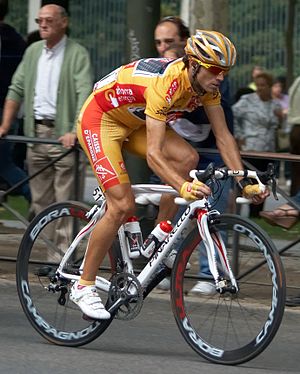
Alejandro Valverde / Grand Tour-resultater i klassementet
Alejandro Valverde i Madrid på Vuelta a España 2009
Alejandro Valverde Belmonte er en spansk professionel landevejsrytter. I en alder af 27 år blev han udråbt til en af de mest talentfulde cykelrytter af sin generation. Valverde er en alsidig rytter, idet han kombinerer flere talenter: Valverde er en god bjergrytter, og han kører en fornuftig enkeltstart og er ofte blevet betragtet som en af favoritterne til at vinde en af de tre årlige Grand Tour-løb. Men Valverde har også vist, at han kan køre i de store endagsløb mindst lige så godt, blandt andet på grund af sin hurtige afslutning. Derfor er han kandidat til at blive verdensmester og vinder i de forskellige klassikere.